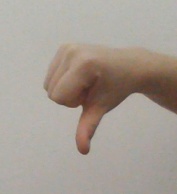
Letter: waw